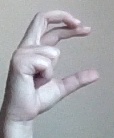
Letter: thal